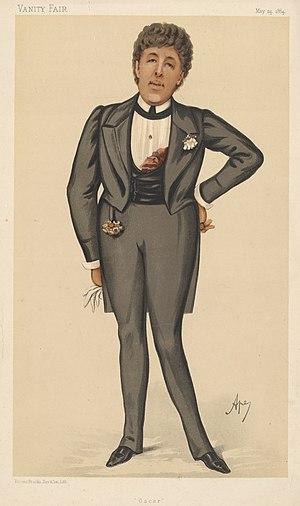
Vanity Fair est un journal satirique hebdomadaire britannique qui parut de novembre 1868 à 1914. Créé par Thomas Gibson Bowles, son but était, par le biais de la caricature, de dénoncer les postures et la vanité de certaines personnalités publiques, soit plus de 2 000, à l'époque victorienne.
Carlo Pellegrini, né le 25 mars 1839 à Capoue et mort le 22 janvier 1889 à Londres, est un dessinateur italien.